Joe Davis (music publisher)

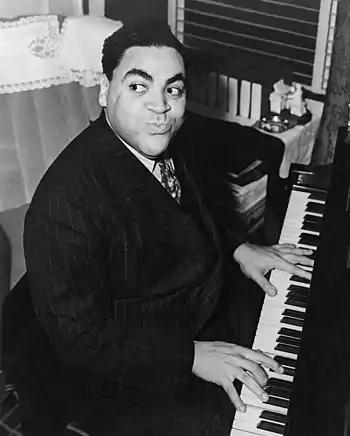
Fats Waller (1938)

He has to be considered as an important influence for Fats Waller, having actually talked the shy, reluctant Waller into considering a performing career. Davis pushed Waller to compose seriously for the piano (as "African Ripples" 1931). Davis' name was found as 'songwriter' of Waller songs such as "Alligator Crawl" (1927) and "Our Love Was Meant To Be", also the Andy Razaf titles "Alexander's Back in Town" and "After I've Spent My Best Years on You". Davis managed to cheat Razaf out of royalties to "S'posin'", which was written to Paul Denniker's music. As a publisher, Davis worked with Porter Grainger ("Wylie Avenue Blues", 1927), Howard Johnson ("Florida Flo"), Chris Smith, Alex Hill, Spencer Williams, Carson Robison, Tom Delaney, J. C. Johnson, and Claude Hopkins. Davis dropped the Triangle imprint in the 1930s and replaced it with Joe Davis, Inc. He sold the firm in 1939 and went into the record manufacturing business.